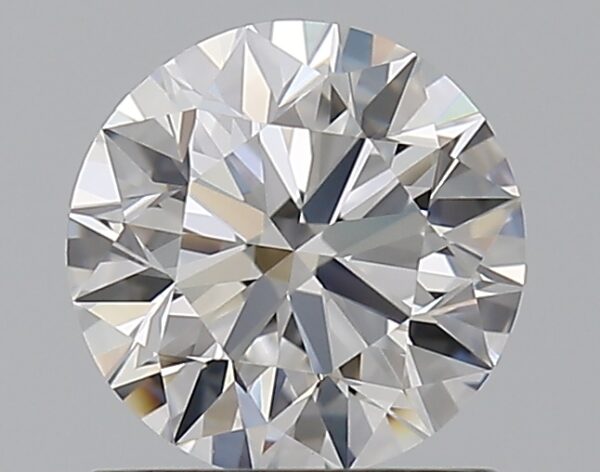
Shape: round
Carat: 0.9
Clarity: VVS1
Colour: D
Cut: EX
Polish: EX
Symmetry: EX
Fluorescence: N
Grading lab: GIA
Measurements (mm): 6.11 x 6.14 x 3.84